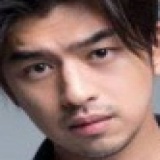
diễn viên Trần Bách Lâm